Holy Trinity Episcopal Church (Spring Lake, New Jersey)

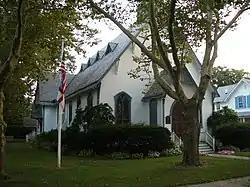

Holy Trinity Episcopal Church is a historic church at the junction of Monmouth and Third Avenues in Spring Lake, Monmouth County, New Jersey, United States.